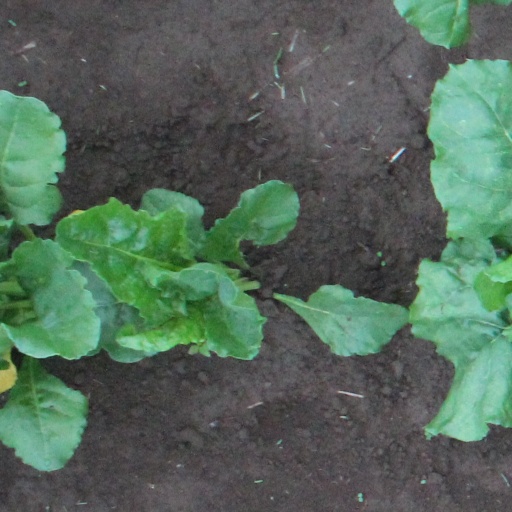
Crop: sugar beet